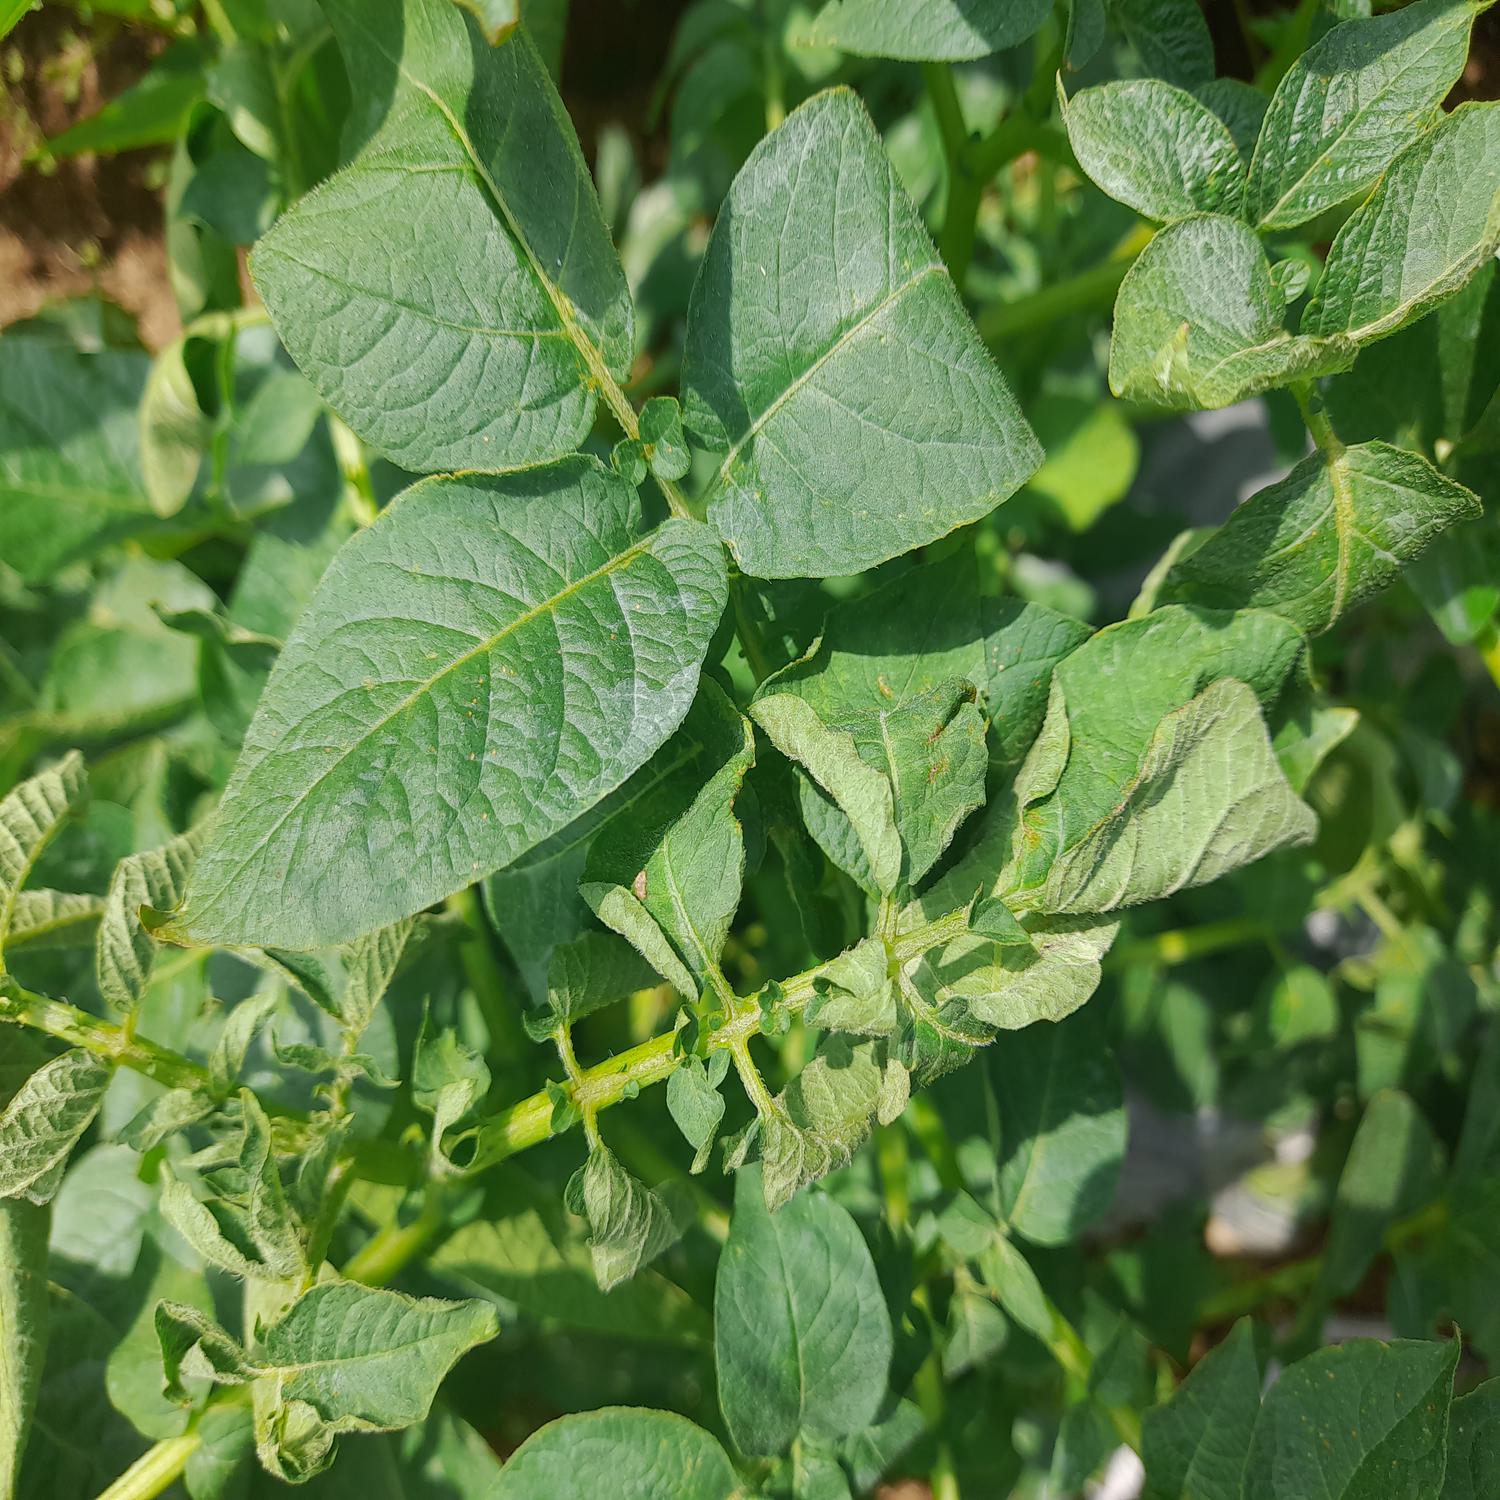
Label: Bacteria